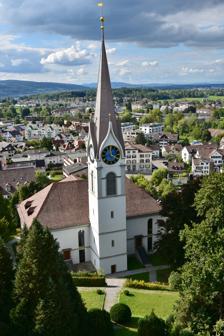
Building: Uster Reformed Church
Country: Switzerland
Year built: 1824
Evangelical Reformed church in Swiss municipality of Uster in Canton of Zürich Reformierte Kirche Uster Uster church as seen from the tower of the Uster Castle Religion Affiliation Reformed District Evangelical Reformed Church of the Canton of Zürich Location Location Uster , Canton of Zürich Switzerland Geographic coordinates 47°20′45.1″N 8°43′0.4″E / 47.345861°N 8.716778°E / 47.345861; 8.716778 Architecture Type Church Style Classicism Completed 1099 first mentioned 1824 new church consecrated 1827 church tower Website Official website (in German) Reformierte Kirche Uster (native German name, literally: Uster Reformed Church ) is an Evangelical Reformed church in the Swiss municipality of Uster in the Canton of Zürich that was built in 1824. The predecessor St. Andreas church, situated next to the Uster Castle , was given by the House of Rapperswil and first mentioned in 1099 AD. Location The church is situated in the center of the municipality of Uster on a small rocky plateau near the Uster Castle . The church was built below the conspicuous tower of the castle on a roughly 30 m (98 ft) high longish moraine hill between Oberuster and Kirchuster at an elevation of about 480 m (1,570 ft) just  75 metres (246 ft) westerly of the castle. It is located in Kirchuster , a locality of the municipality of Uster in the Canton of Zürich . On the southwestern slope a vineyard is situated, overlooking the Greifensee towards the Pfannenstiel – Forch mountain chain. Architecture San Andreas church as of 1099–1823 Uster castle and church before the old church was demolished in 1823, oil by unknown painter, Stadtarchiv Uster From the known historical illustrations, the historians Kläui and Gubler tried to derive the architectural history of the former church that may have been built around 1099 AD or before: The Romanesque building was a three-nave, four-bay pillared basilica with a central nave and church tower. The nave was much higher than the aisles, so it had a basilica-analogue row of window above. In 1353 an extension of the northern aisle was carried out to house a chapel ( Landenbergerkapelle ). The reconstruction of 1469–1473 into a pseudo-basilica included increased aisle walls, the single roof truss over the three naves, the reconstruction of the west facade (buttresses, Gothic door and window), larger windows on the north side, and perhaps by analogy on the south side. The sacristy was attached to the Landenbergerkapelle , perhaps also the polygonal choir was arisen. The choir, including the sacristy, was rebuilt in 1669. The historian Paul Kläui leans, in addition to imagery, to the Jahrzeitbuch of 1469–1473, and to the comparable ground plan of the church of Oberwinterthur. The building sequence according to Kläui and Gubler therefore assumes that a Romanesque church has influenced significantly the well-known floor plan of the church of 1823, that was broken in that year. Church building and tower as of 1827 The present church was designed by the architect John Volkart as a cross church in Classicism style. Accessible via a monumental staircase, the transverse church [ de ] has a massive portico of four columns in Tuscan order and an upstream buttress. In addition to the three portals of the main facade, there are also side portals and raised access on the northeastern side of the tower. The tower has a pointed spire and scalloped gable. The church tower has a height of 54 metres (177 ft) and was added in 1827. The peal consists of four bells, cast in Zürich and consecrated on 27 August 1882. The watch face has a diameter of about 4 metres (13 ft). The interior of the church is a transverse sermon hall with a large underground gallery and a marble baptismal font at the intersection of the aisles. At the tower wall a two-story pulpit was built, which was carried out in classical style. The church is enlightened by high arched windows. Corinthian pilasters and a friezed entablature dominate its interior, as well as three articulated ceiling stucco cartridges in classical design. Pipe organ the small park as seen from the Uster Castle main portal The pipe organ and Steinway & Sons piano B-211 in the gallery were installed by Orgelbau Goll Luzern in 1963, and revised in 1984, 1997 and 2009. I Hauptwerk C–g 3 36. Principal 16' 37. Gedacktpommer 16' 38. Principal 8' 39. Flauto major 8' 40. Gamba 8' 41. Gedackt 8' 42. Oktave 4' 43. Hohlflöte 4' 44. Spitzflöte 4' 45. Quinte 2 2 / 3 ' 46. Oktave 2' 47. Mixtur 2' 48. Scharf 1' 49. Trompete 8' 50. Clairon 4' II Rückpositiv C–g 3 35. Manual II-I 34. Manual III-I 33. Manual III-II 32. Suavial 8' 31. Quintatön 8' 30. Discantflöte 8' 29. Gedackt 8' 28. Principal 4' 27. Rohrflöte 4' 26. Sesquialtera 2 2 / 3 ' 25. Flageolet 2' 24. Larigot 1 1 / 3 ' 23. Mixtur 1 1 / 3 ' 22. Terzzimbel 1 / 6 ' 21. Krummhorn 8' 20. Tremulant III Schwellwerk C–g 3 19. Rohrgedackt 16' 18. Principal 8' 17. Hohlflöte 8' 16. Salicional 8' 15. Voix céleste 8' 14. Rohrflöte 8' 13. Oktave 4' 12. Blockflöte 4' 11. Viola d'amore 4' 10. Oktave 2' 09. Nachthorn 2' 08. Quinte 2 2 / 3 ' 07. Terz 1 3 / 5 ' 06. Plein jeu 1 1 / 3 ' 05. Zimbel 1 / 2 ' 04. Basson 16' 03. Trompete 8' 02. Oboe 8' 01. Clairon 4' Pedal C–f 1 54. Untersatz 32' 55. Principalbass 16' 56. Subbass 16' 57. Zartbass 16' 58. Principal 8' 59. Spillflöte 8' 59. Rohrgedackt 8' 60. Oktave 4' 61. Rohrflöte 4' 62. Schwiegel 2' 63. Mixtur 4' 64. Posaune 16' 65. Dulcian 16' 66. Trompete 8' 67. Zinke 4' 1) Gedeckt 8' Prinzipal 4' Flöte 4' Prinzipal 2' Mixtur History Main articles: House of Rapperswil and Uster Castle In 1099 first mentioned, the donation of the parish church St. Andreas was given by the House of Rapperswil as a spacious three-naved country church. The assumably legal connection between the church, situated just above the castle, and Uster Castle , due to the archaeological investigations so far is not proven, but the church rights are documented, and the fate of the Herrschaft Greifensee was dominated by these ancient pastoral rights. On 7 January 1300 Elisabeth von Rapperswil sold the pledge of Greifensee to the knight Hermann II von Landenberg , including the Greifensee castle, the town and the lake of the same name, and a larger number of farms, as well as the pastoral rights ( Kirchrecht ) in Uster. On page 3 of the year book ( Jahrzeitbuch ) of the Uster church donations by the Landenberg family in favor of the Uster church, for the eternal light in its St. Peter chapel and the establishment of a benefice at the altar of the same chapel, as well as the foundation of the Gallus chapel in Greifensee and the foundation of those castle chapel are mentioned around 1350. On 18 March 1381 Herman von Landenberg -Greifensee asked the bishop of Konstanz, to deputise his son Herman von Landenberg , a clerical, to the Kirchherr of the Uster church, as Herman got the pastoral rights (literal Präsentations- und Verleihungsrecht ) when Rudolf von Landenberg resigned. In 1438 the church rights were sold to the Rüti Abbey . The church was considered as a part of the so-called "Laubishof" estate that possibly was located at the nearby plateau where the Uster Castle is situated. After the so-called Appenzell wars, Hans von Bonstetten, then the Uster castle's owner, concluded a pact with Zürich, and became a citizen of the city of Zürich respectively claimed the so-called Burgrecht in 1407. As an Austrian vassal, Zürich guaranteed a neutral status to the Bonstetten family, particularly during the Old Zürich War when the neighbouring town of Greifensee was besieged and destroyed by Old Swiss Confederacy marauders; the bodies of the defenders were buried at the Uster church in 1444. Among many other transfers of lands and goods, on 25 April 1448 Beringer von Landemberg von Griffensee confirmed with permission of his sons Hug and Beringer dem Jungen that at the place where all his ancestors have been buried, money, goods and lands were given to the Uster church as a benefice. In 1473 the church comrades, based on an older Jahrzeitbuch (Latin: libri anniversariorum ) which now is lost, created a new issue being among the best preserved late medieval pastoral books of the Canton of Zürich. With the dissolution of the Rüti abbey during the Reformation in Zürich , its rights fell on the government of the city of Zürich in 1525. In 1824 the new Reformed church was consecrated. Cultural heritage of national importance The Uster church is listed in the Swiss inventory of cultural property of national and regional significance as a Class A object of national importance. References